Elfsorrow

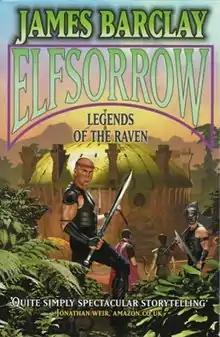
First edition

Elfsorrow is a book by James Barclay. It is the first book in the trilogy Legends of the Raven, which takes place after Chronicles of the Raven. At this stage, the members of The Raven are Hirad Coldheart, The Unknown Warrior, Thraun, Ry Darrick, Denser, Erienne and Ilkar.